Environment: lab
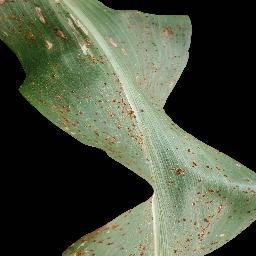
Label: common_rust